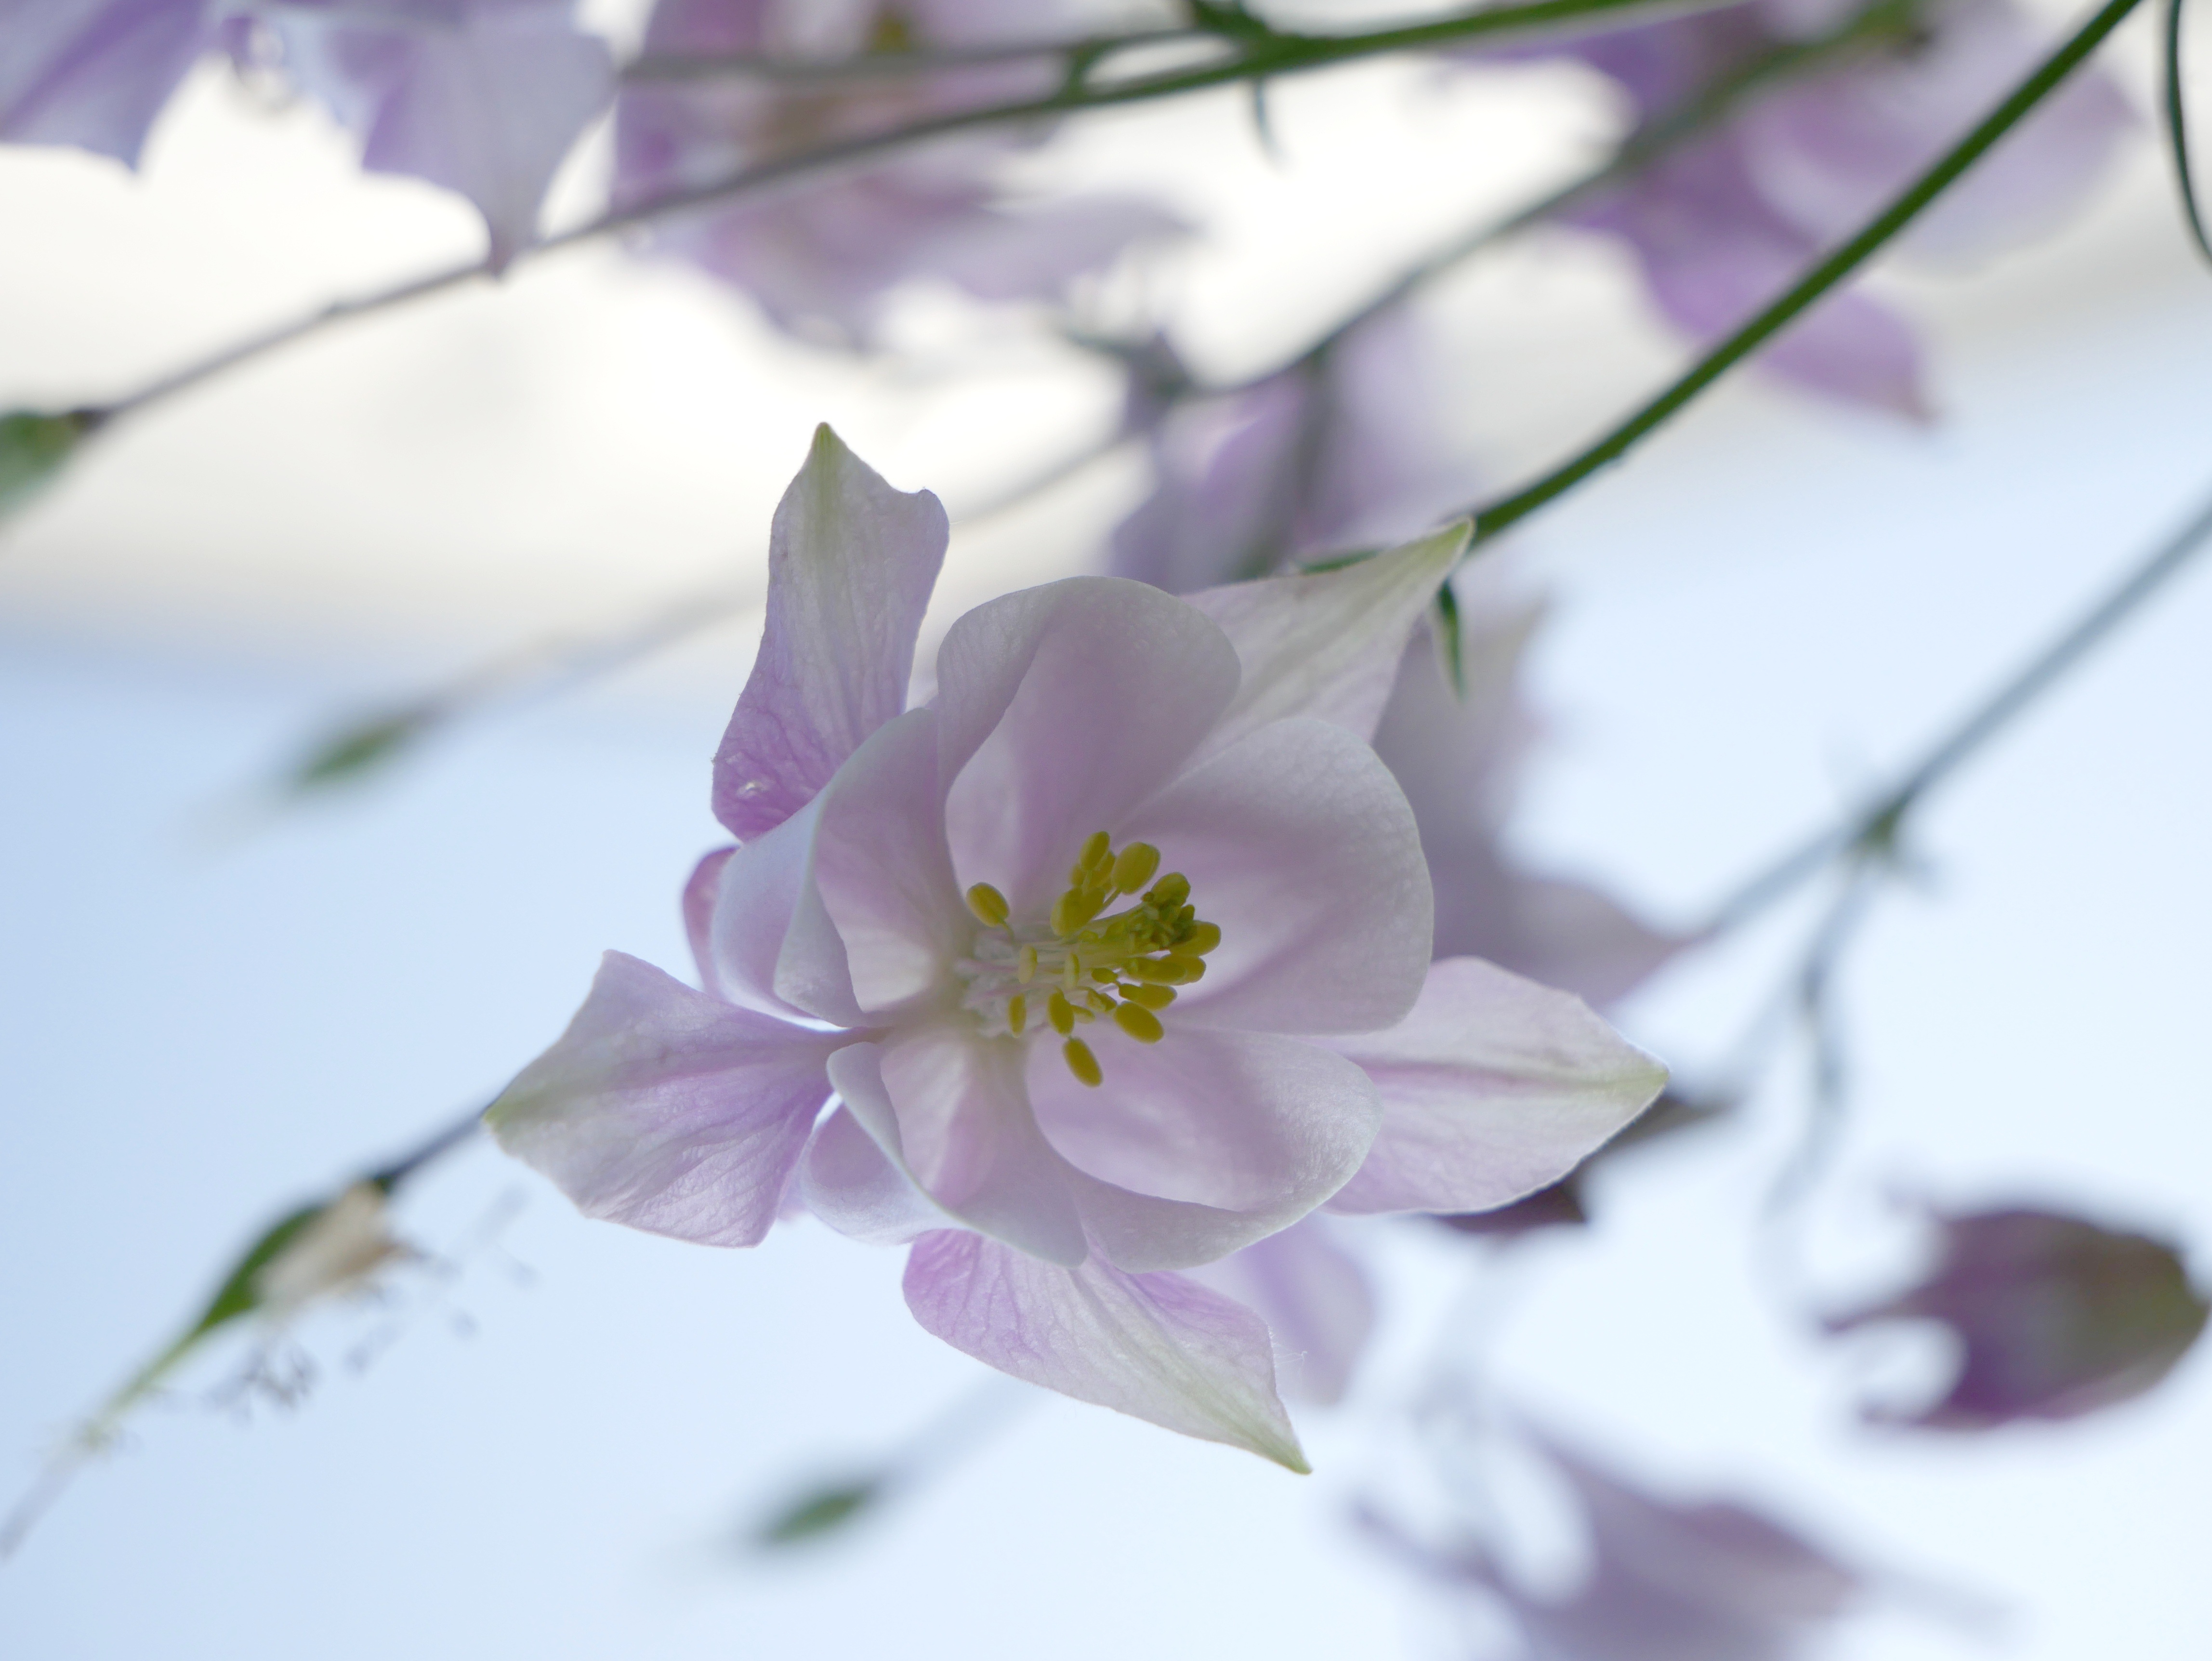
nature, branch, blossom, plant, flower, purple, petal, bloom, summer, botany, yellow, garden, pink, flora, wildflower, close up, macro photography, flowering plant, summer flower, land plant